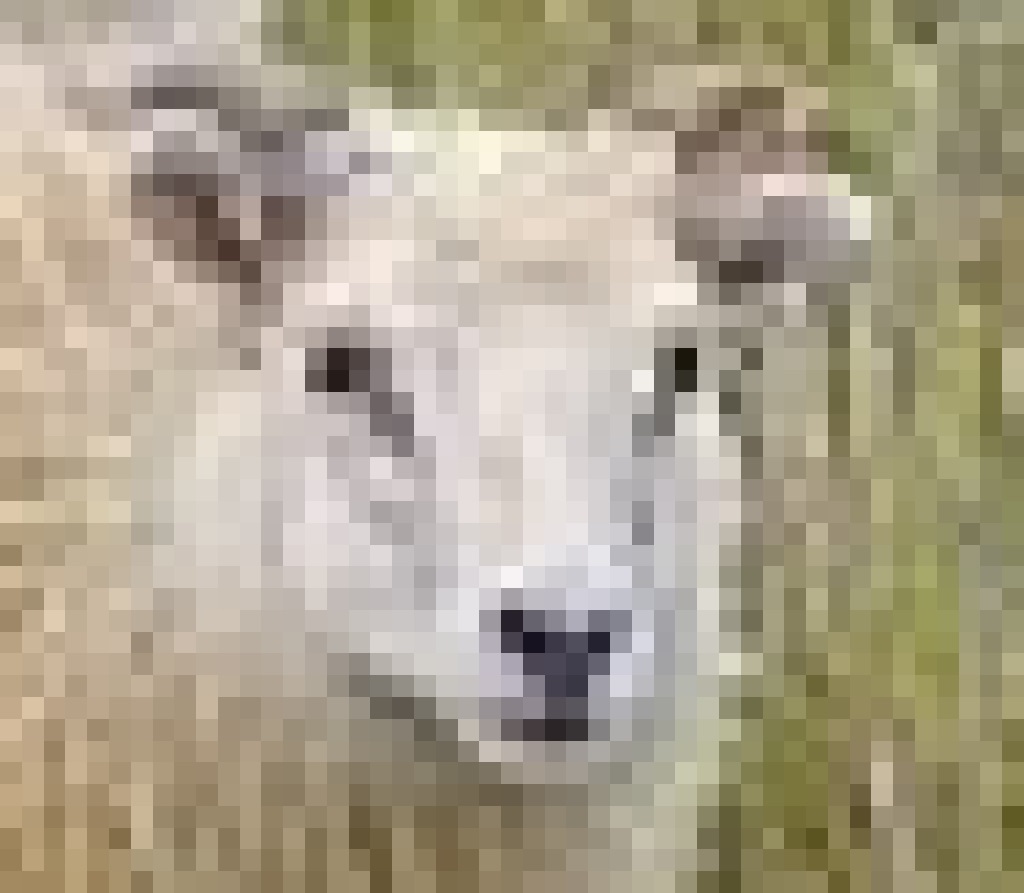
Label: no pain